Melvin O. Handrich

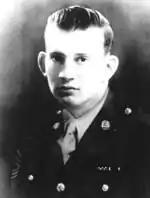
Medal of Honor recipient Melvin Handrich

Melvin O. Handrich (January 26, 1919 – August 26, 1950) was a soldier in the U.S. Army during both World War II and the Korean War. He posthumously received the Medal of Honor for his actions on August 25 and 26, 1950, during the Battle of Battle Mountain, part of the Battle of Pusan Perimeter. He is buried at Little Wolf Cemetery in Manawa, Waupaca County, Wisconsin.